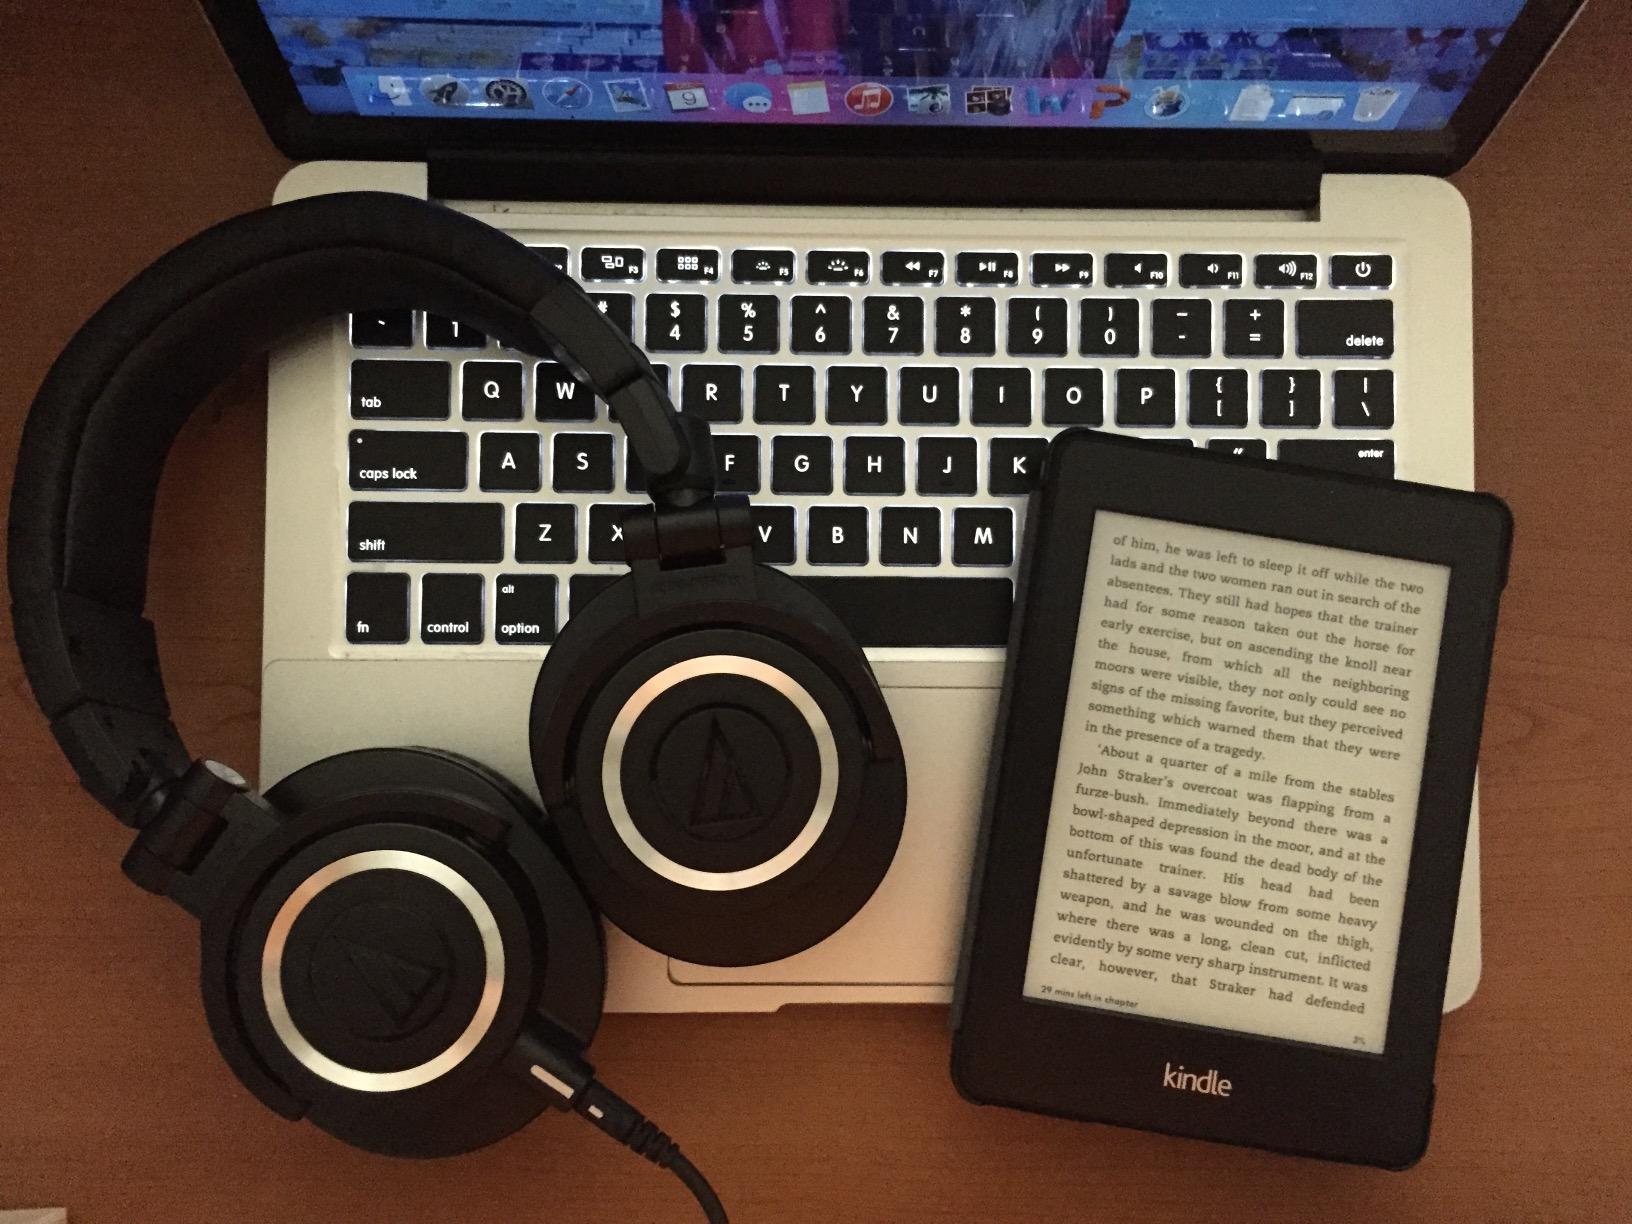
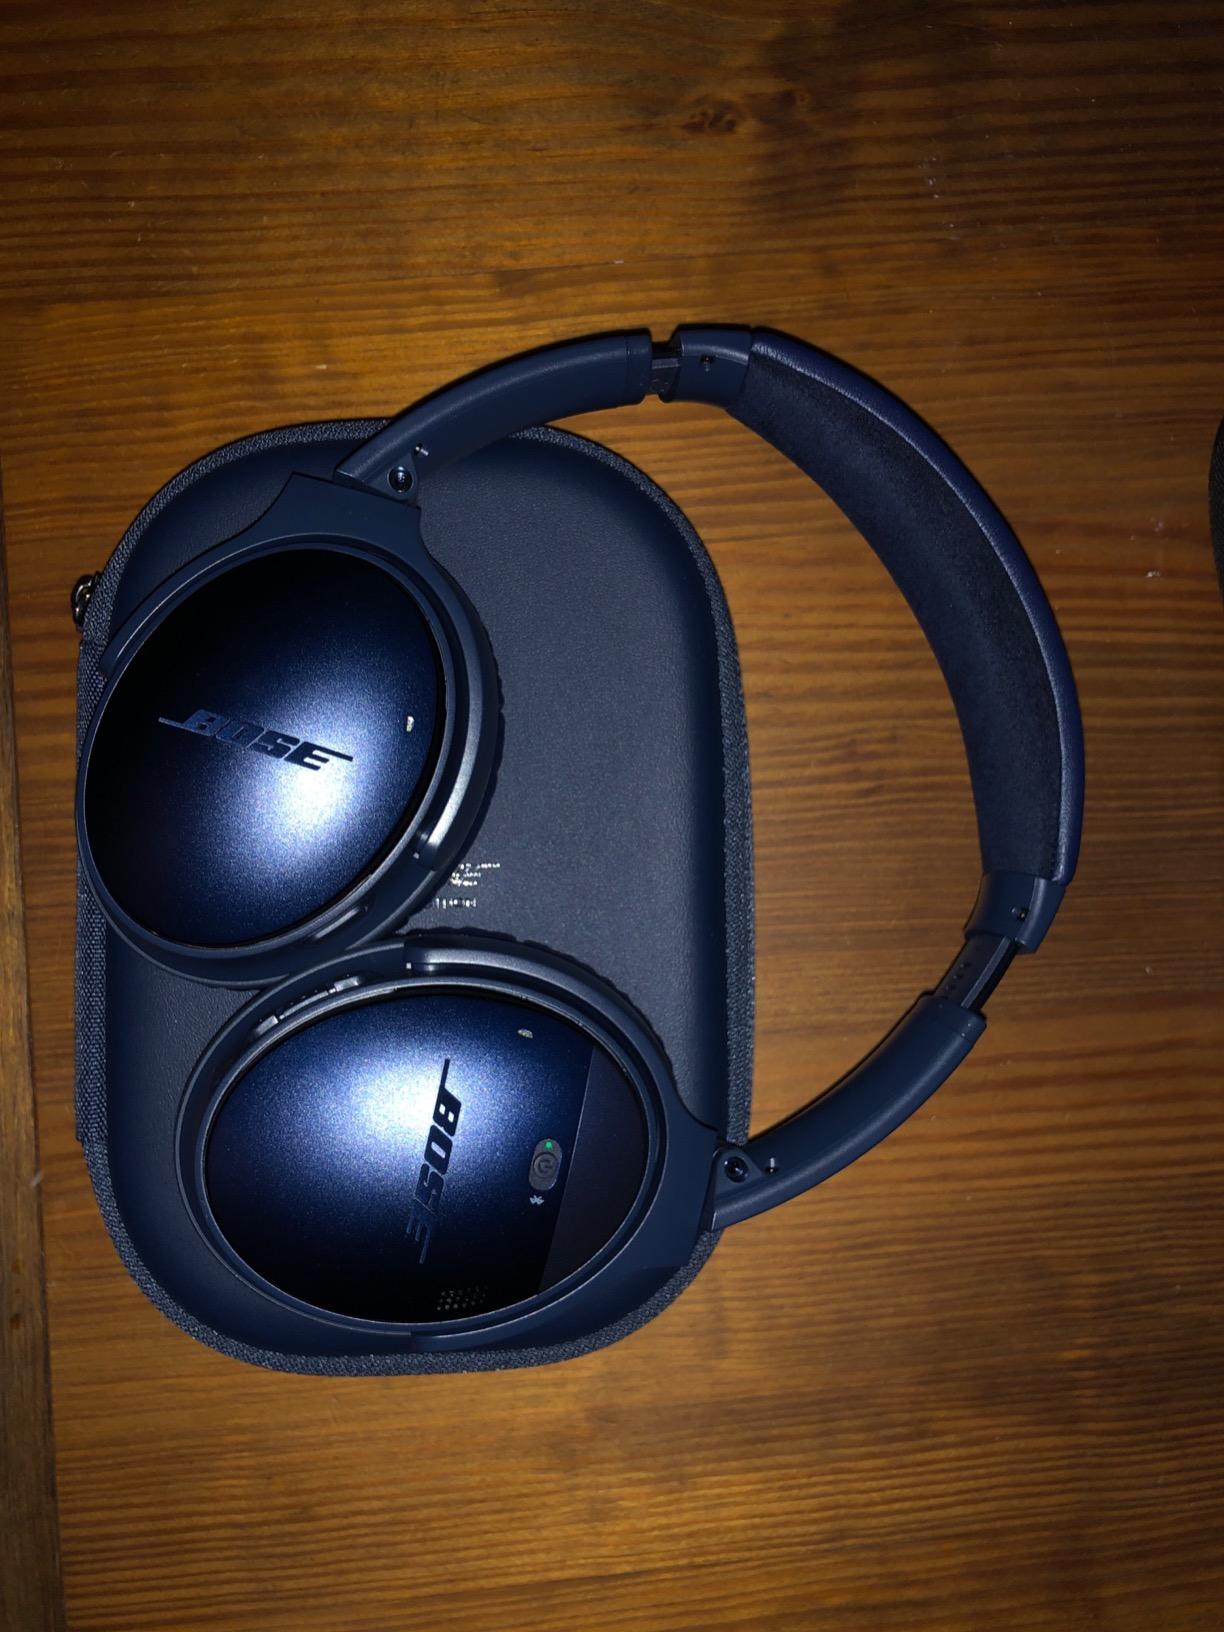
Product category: headphones
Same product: no